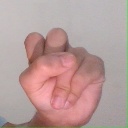
अक्षर: स